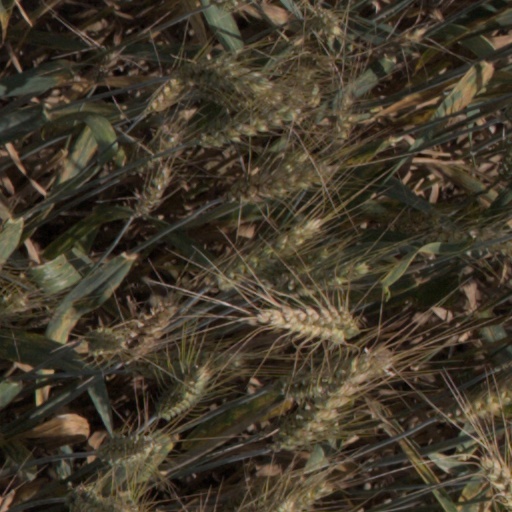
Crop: wheat